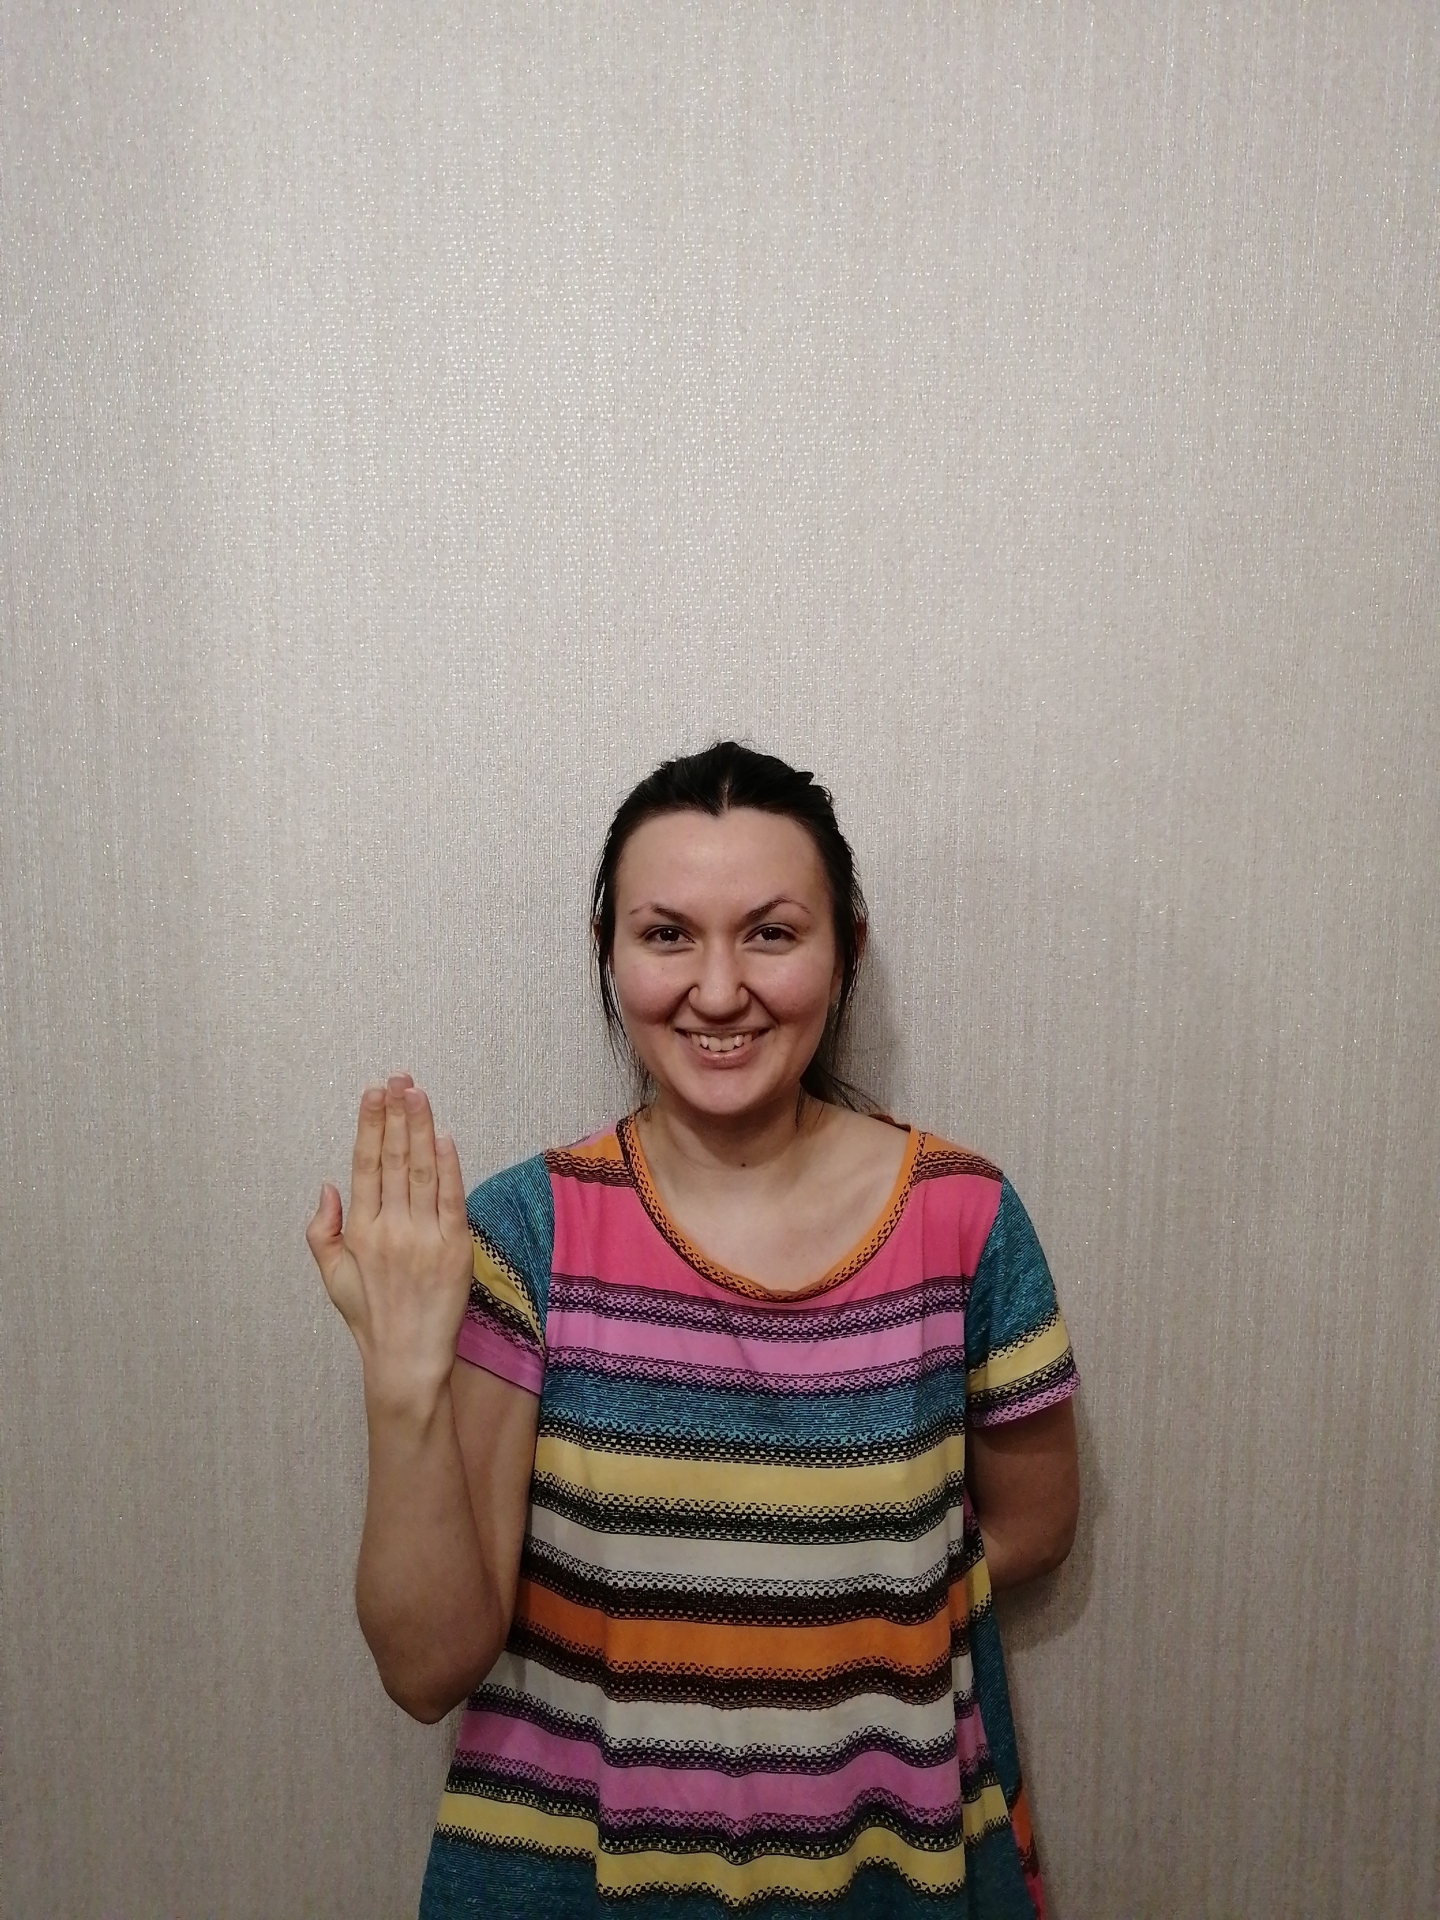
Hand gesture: stop_inverted